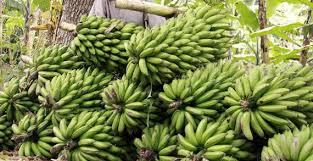
Rundo kubwa la ndizi mbichi, zenye rangi la kijani kibichi, zikiwa zimetoka kuvunwa na kuwekwa chini, labda shambani au kwenye eneo la kukusanyia mazao. Ndizi hizo zimeungana kwa vichana vikubwa na majani ya migomba yanaonekana nyuma.